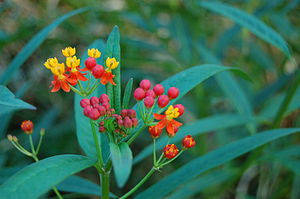
Ravsilkeplante
Ravsilkeplante, også skrevet Rav-Silkeplante, er en staude eller en halvbusk med en opret, stiv og forgrenet vækst.